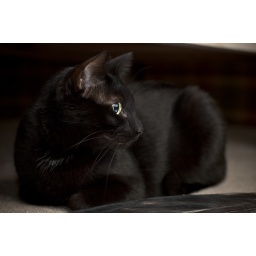
SB-800 into a 32&amp;quot; white umbrella. Large silver reflector (visible in frame) on the floor for some bottom fill.